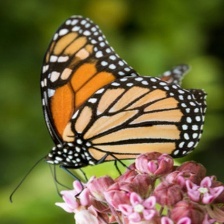
Species: MONARCH
Butterfly family (ImageNet category): monarch